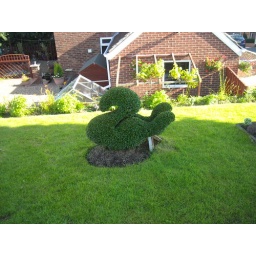
swan tree in a gardenhexham,old, road ryton